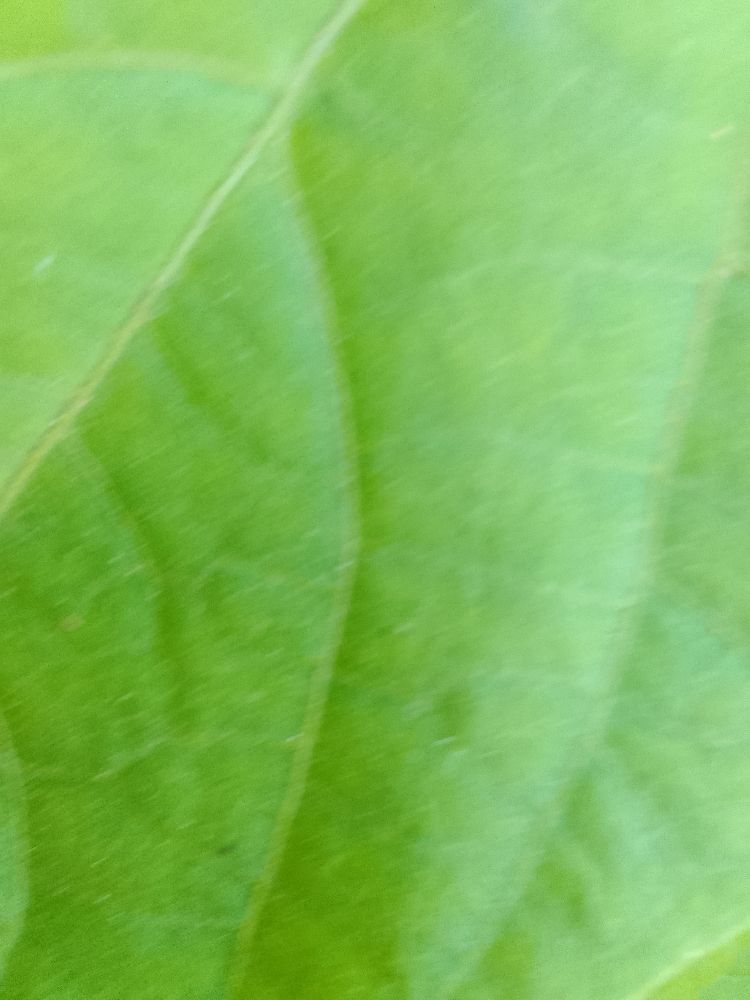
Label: healthy